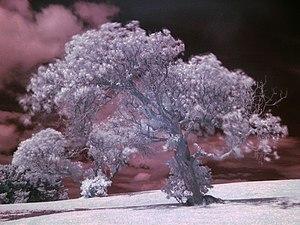
En photographie infrarouge, la pellicule ou le capteur photographique utilisés sont sensibles à la lumière infrarouge. La partie du spectre captée est en fait l’infrarouge proche, d'une longueur d'onde de 700 à environ 900 nm, différente de l’infrarouge lointain, utilisée pour l'imagerie thermique. Un filtre infrarouge est habituellement ajouté à l'appareil photographique, pour filtrer la lumière visible et ne laisser passer que la lumière infrarouge.